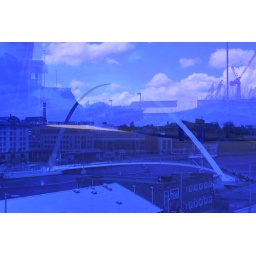
Shot was taken through some blue glass panels that are around the Sage building